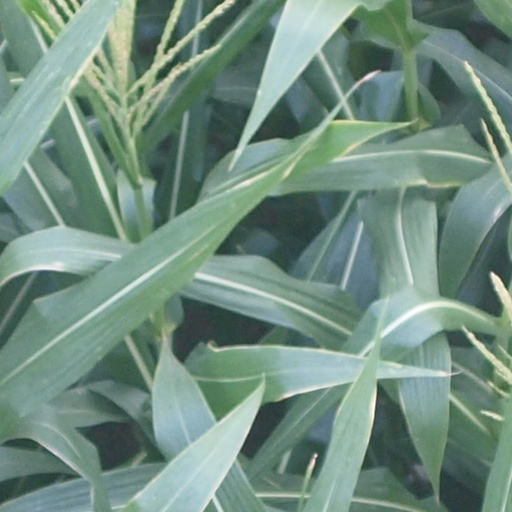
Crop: maize; corn